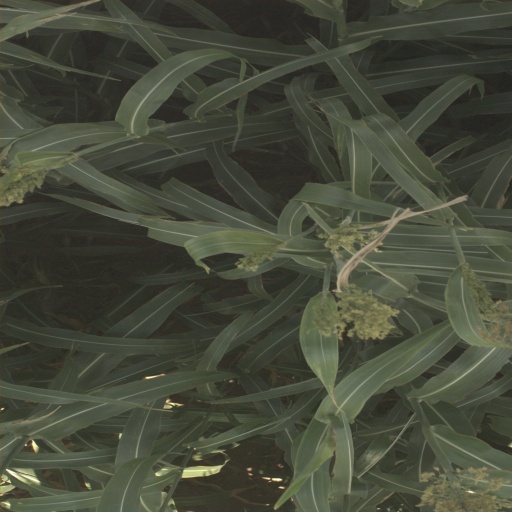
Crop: sorghum